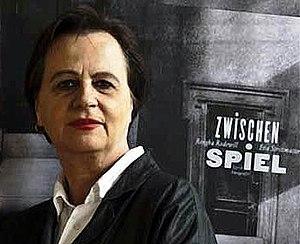
Rengha Rodewill, née le 11 octobre 1948 à Hagen, est une photographe, auteur, peintre, graphiste et danseuse allemande.